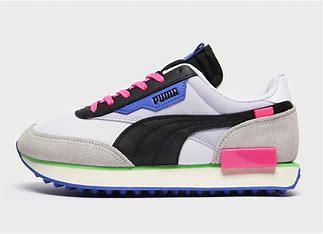
Brand: Puma
Model: Future Rider